RAF Polebrook

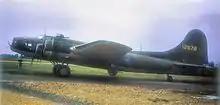
Boeing B-17E Fortress Serial 41-2578. This aircraft was the oldest and longest serving B-17 in the Eighth Air Force. While with the 97th Bomb Group on 17 August 1942, this was the lead aircraft in the first Eighth Air Force heavy bombing mission. Later, this aircraft was used for training combat replacement crews with the 11th Combat Crew Replacement Unit at RAF Bovingdon until 1945.

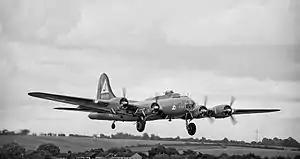
Boeing B-17G-95-BO Fortress 43-38846, 351st Bombardment Group

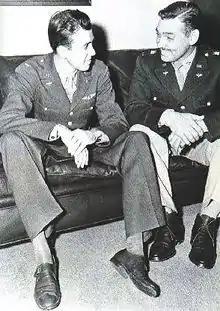
Lt. James M. Stewart & Lt. Clark Gable, 1943

On 28 June 1942, RAF Polebrook was officially turned over to the United States Army Air Forces (USAAF) and the airbase became the base of the 97th Bombardment Group, the first USAAF heavy bomber organization to arrive in the UK.